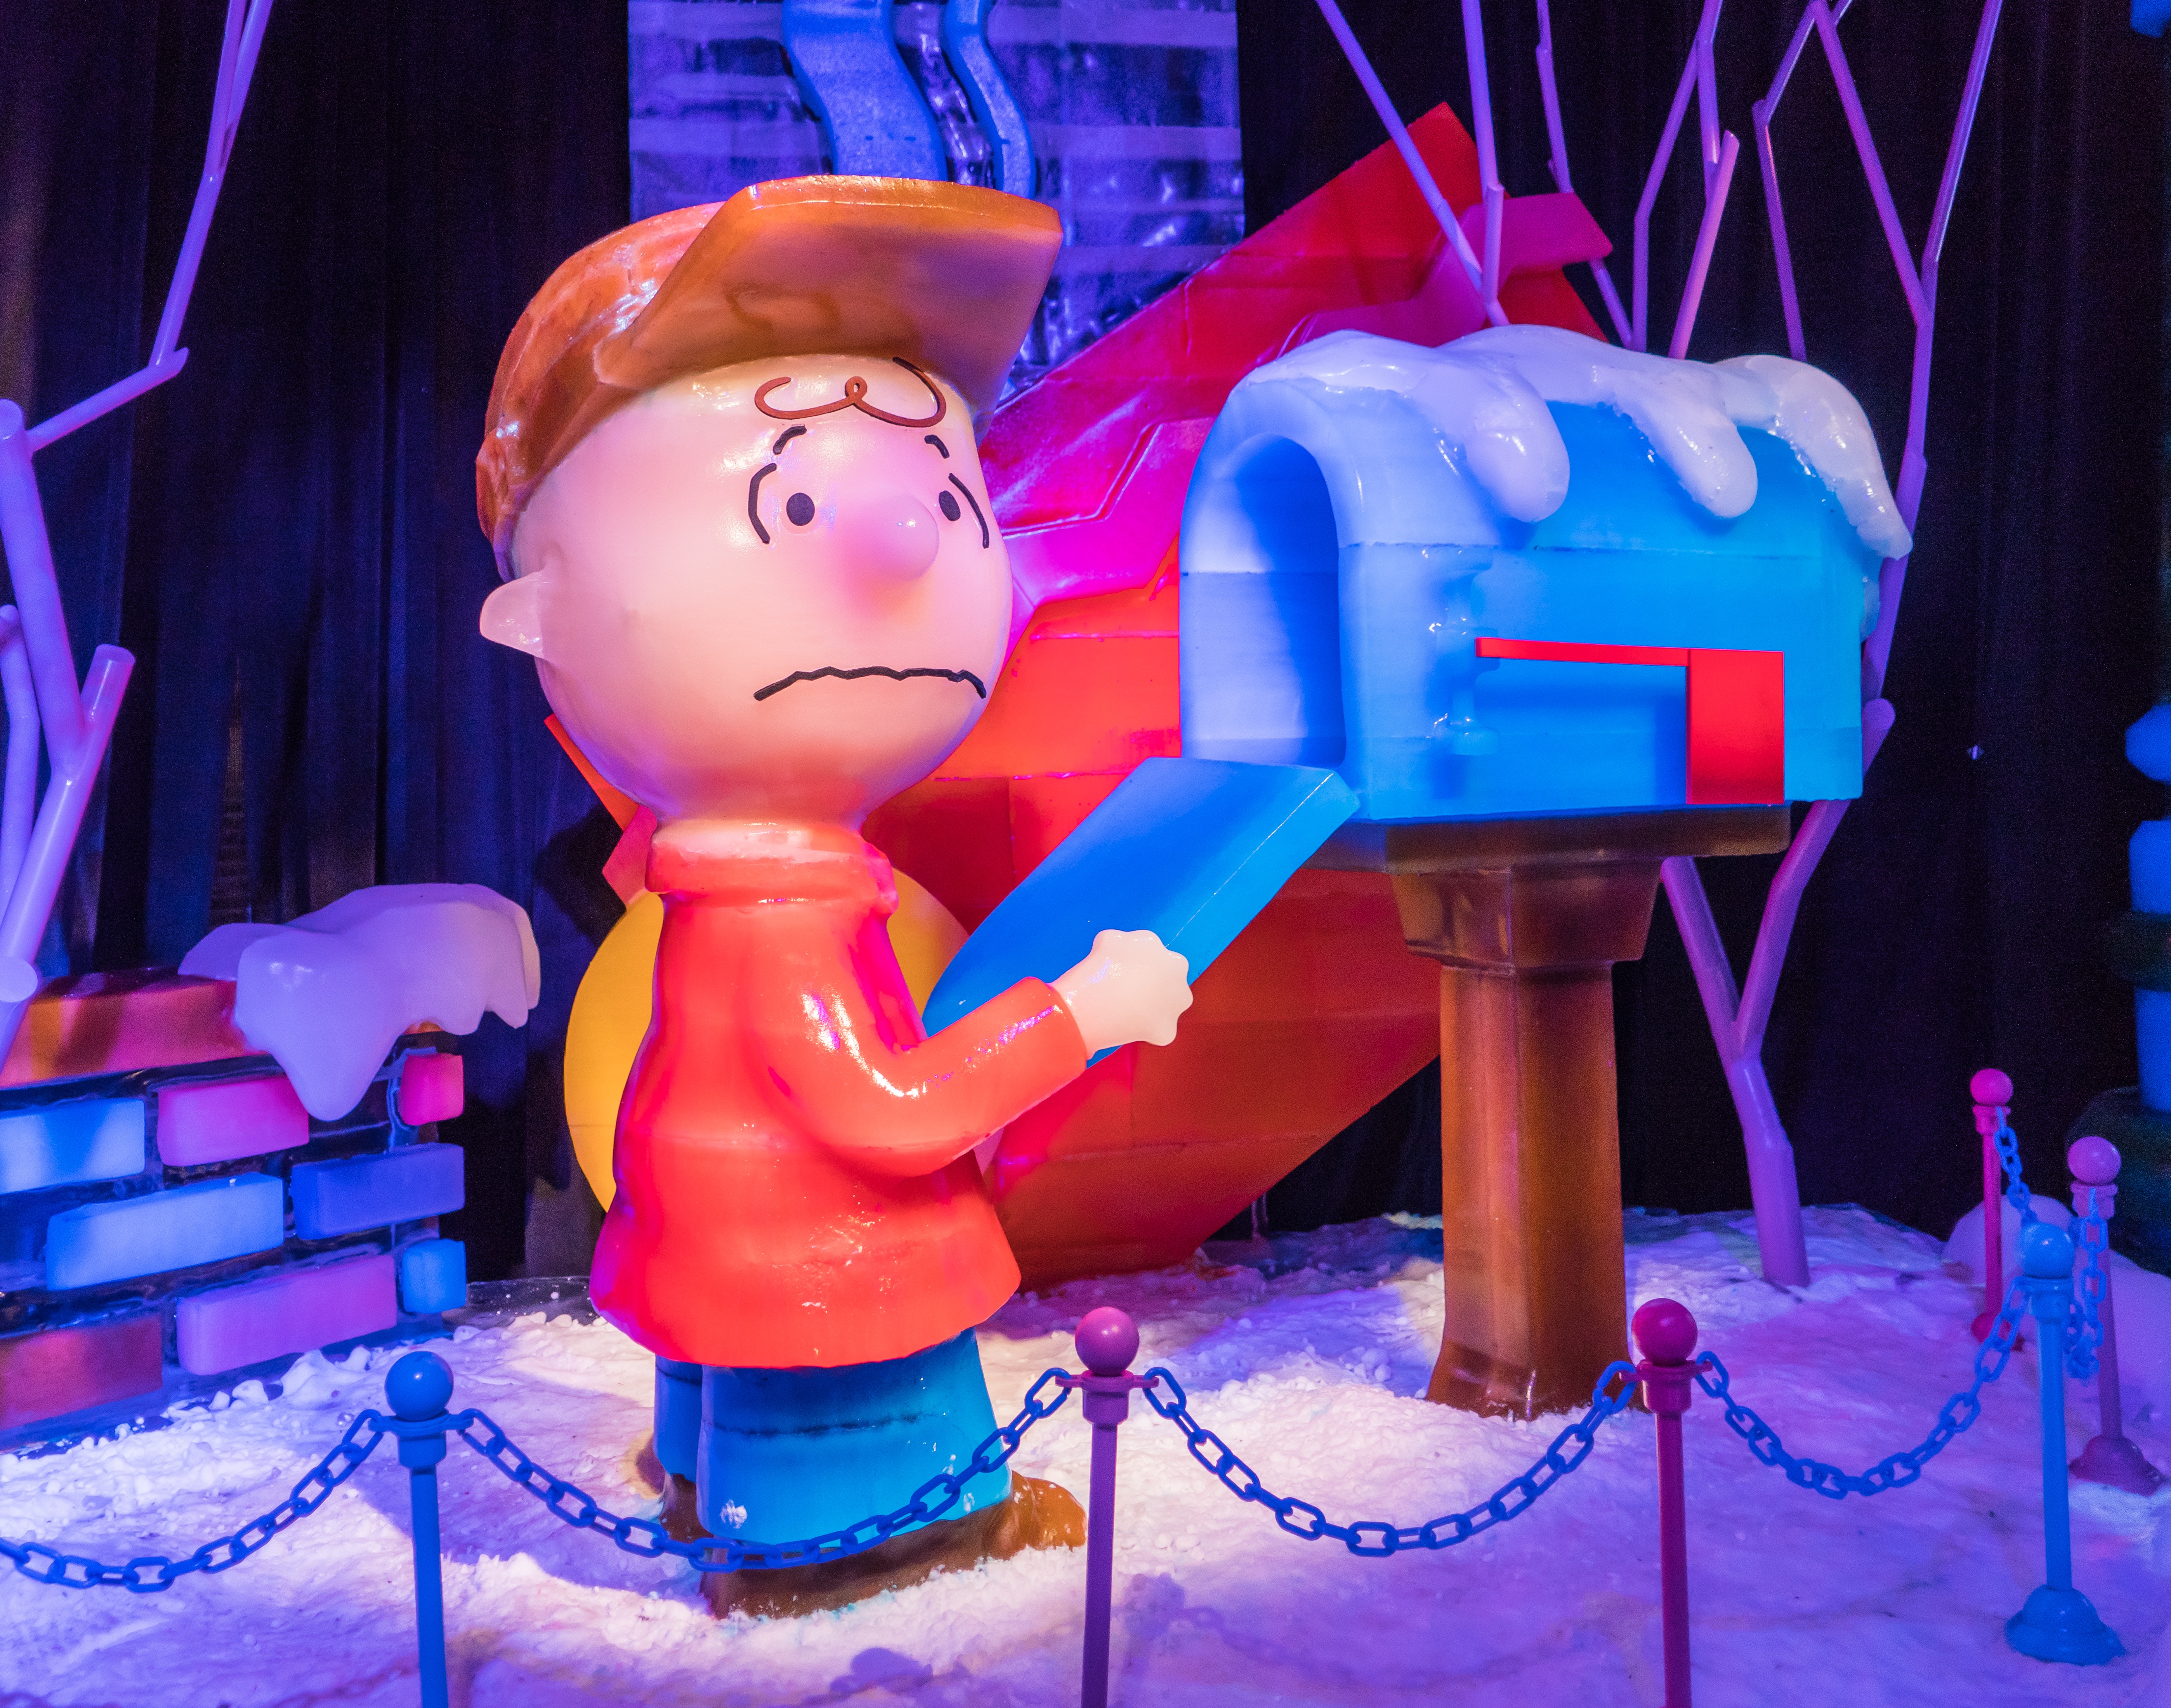
cute, decoration, amusement park, color, holiday, blue, toy, resort, mail box, character, peanuts, cartoon character, ice sculpture, sad face, charlie brown, no mail